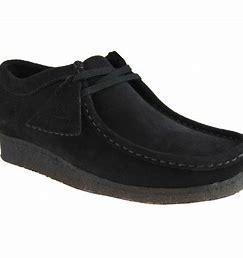
Brand: Clarks
Model: S Wallabee